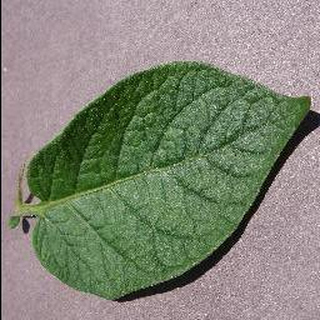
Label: healthy_potato